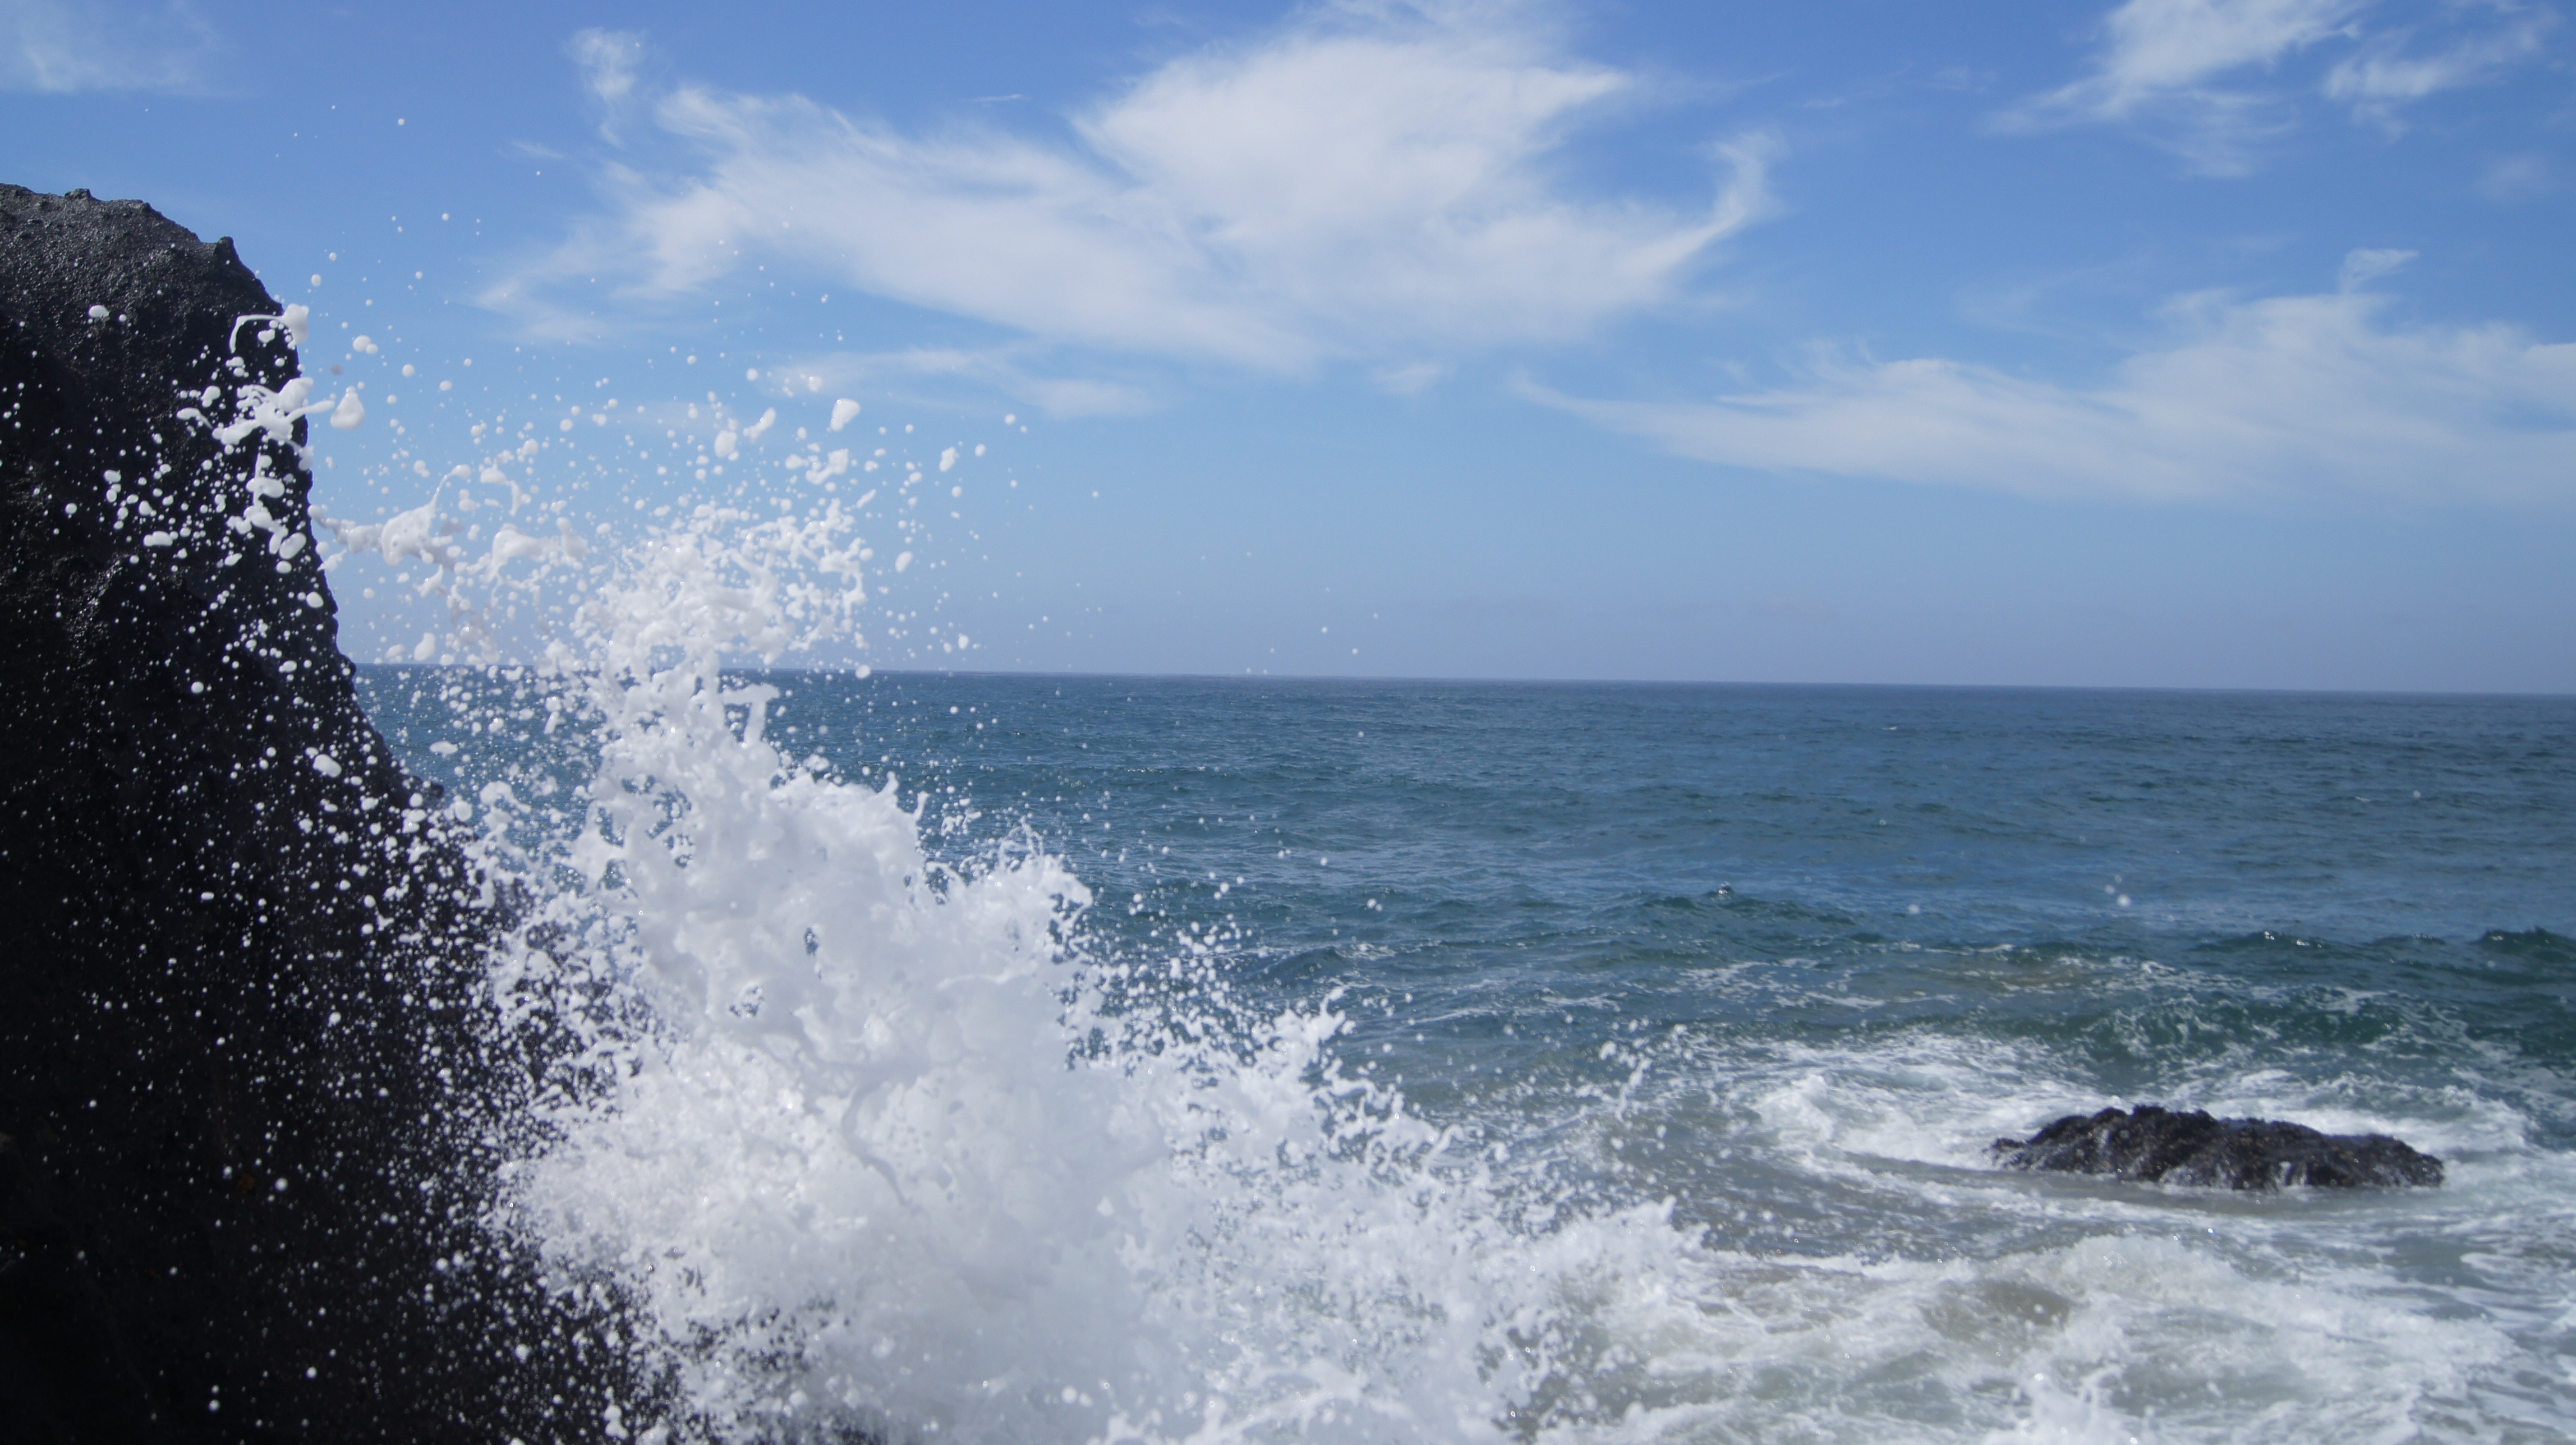
beach, sea, coast, water, rock, ocean, horizon, sky, shore, wave, stone, splash, blue, body of water, blue sky, rocks, stones, waves, clouds, cape, wind wave, rocking waves